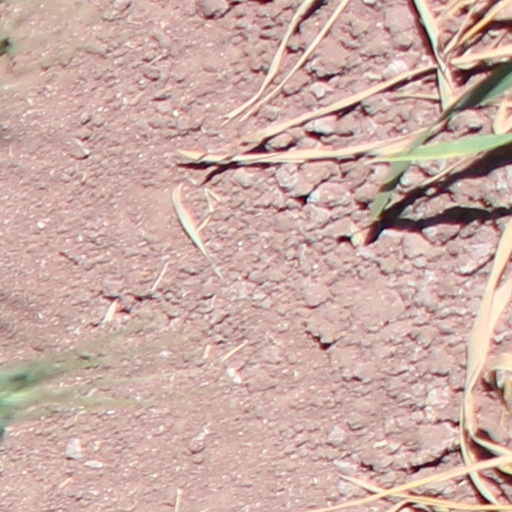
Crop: wheat